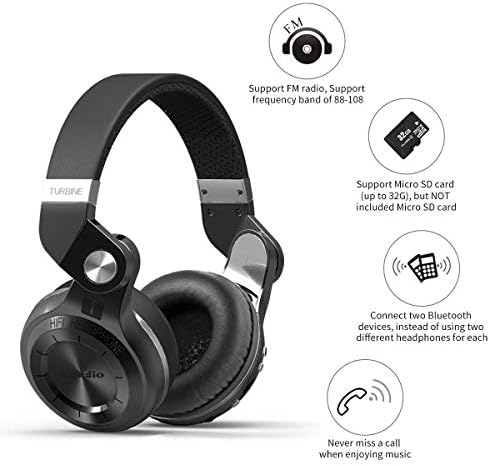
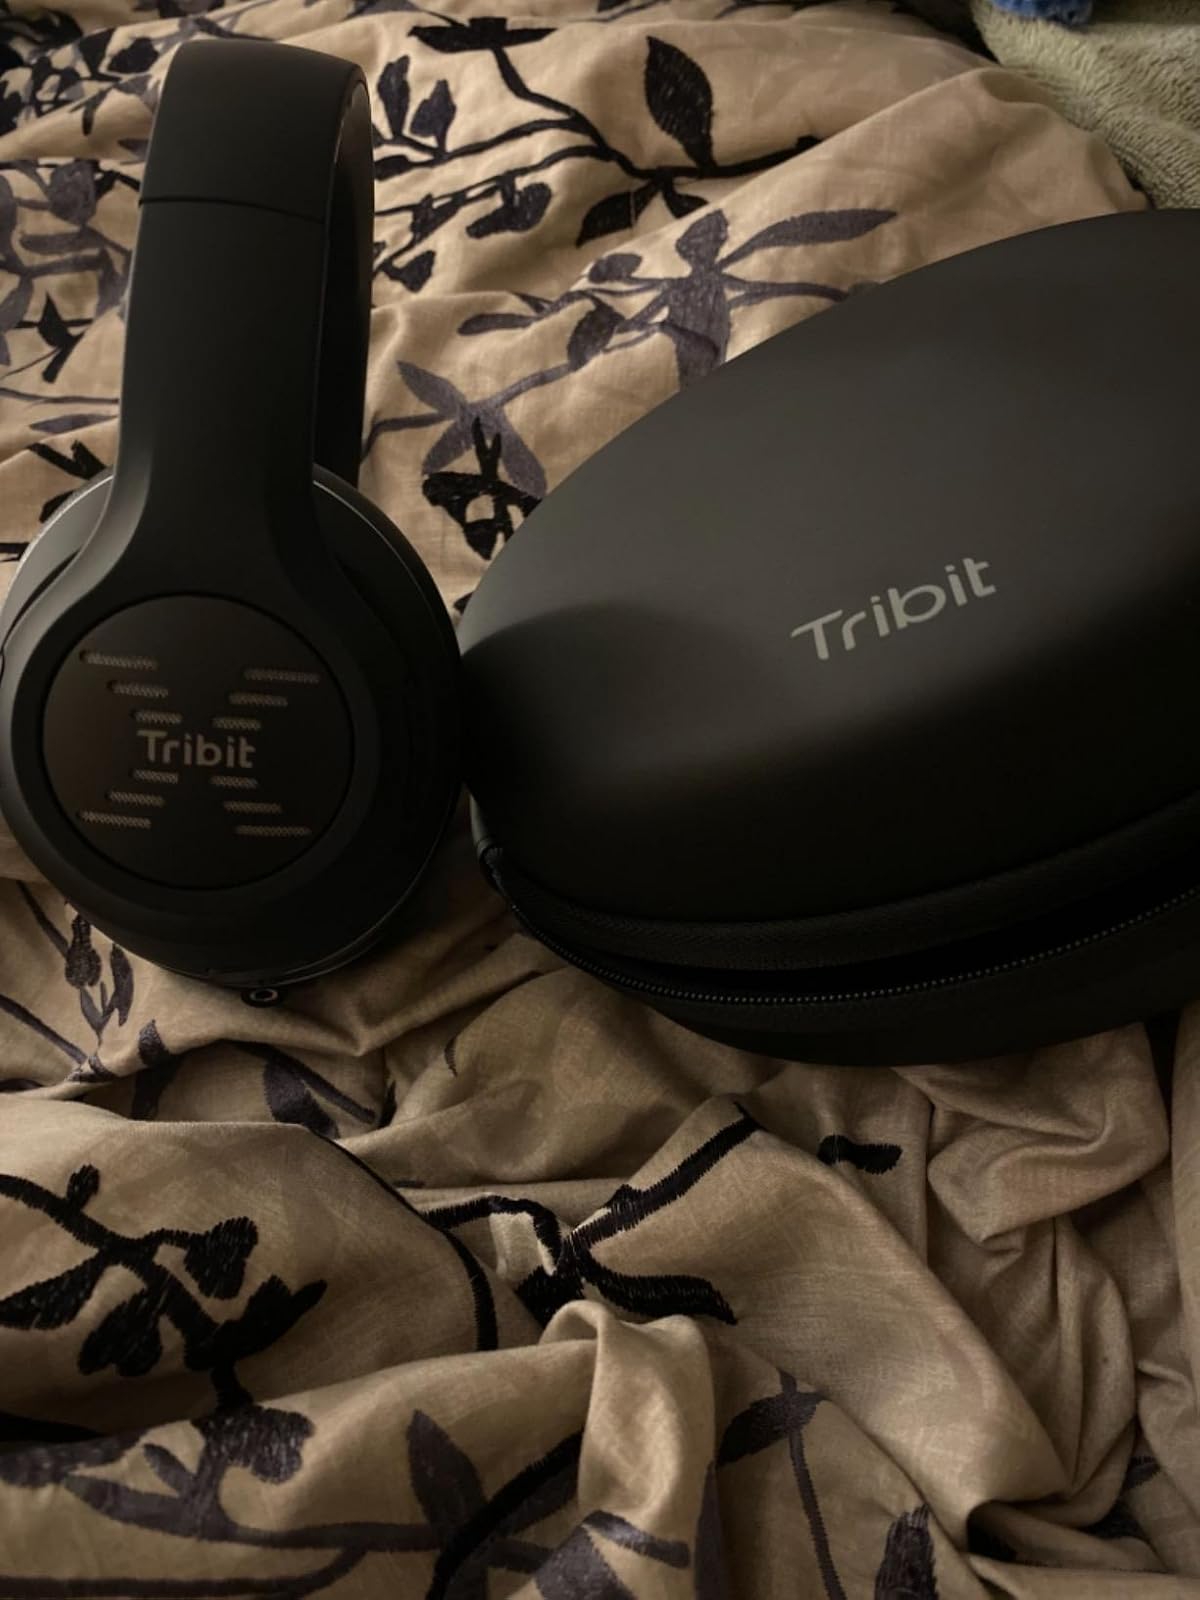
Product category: headphones
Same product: no